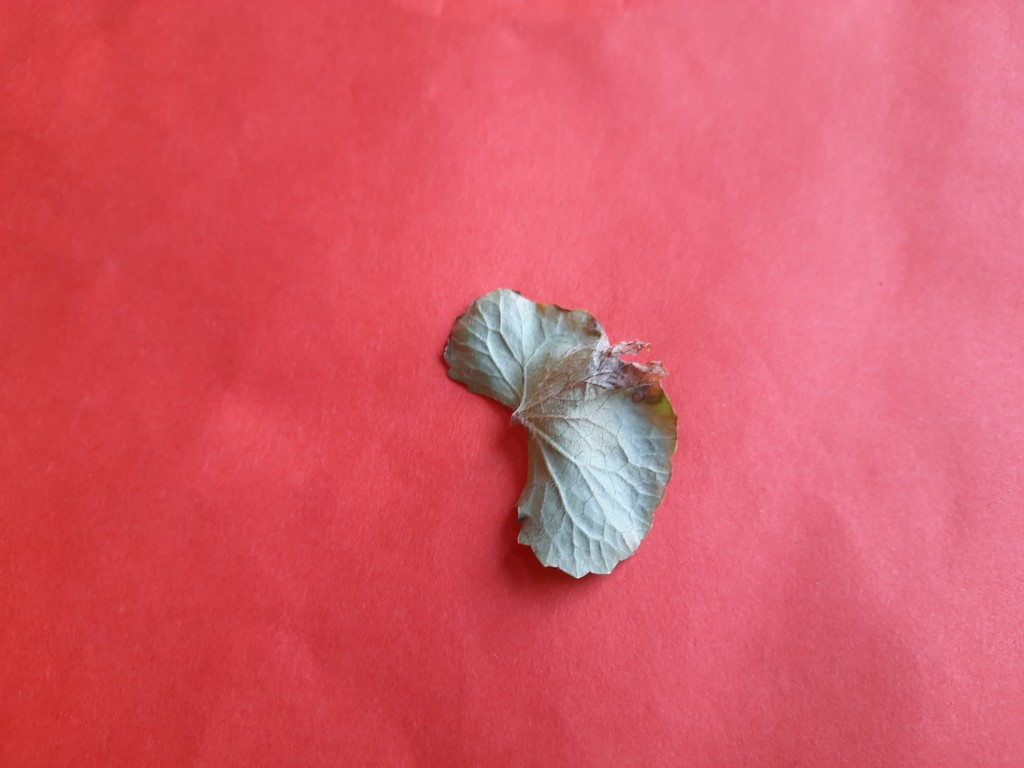
Label: Dried